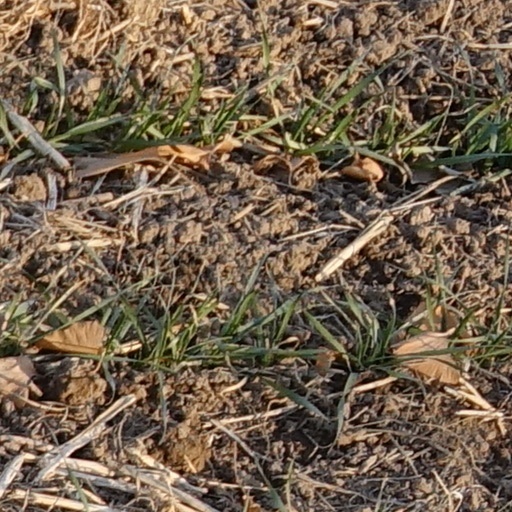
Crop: wheat